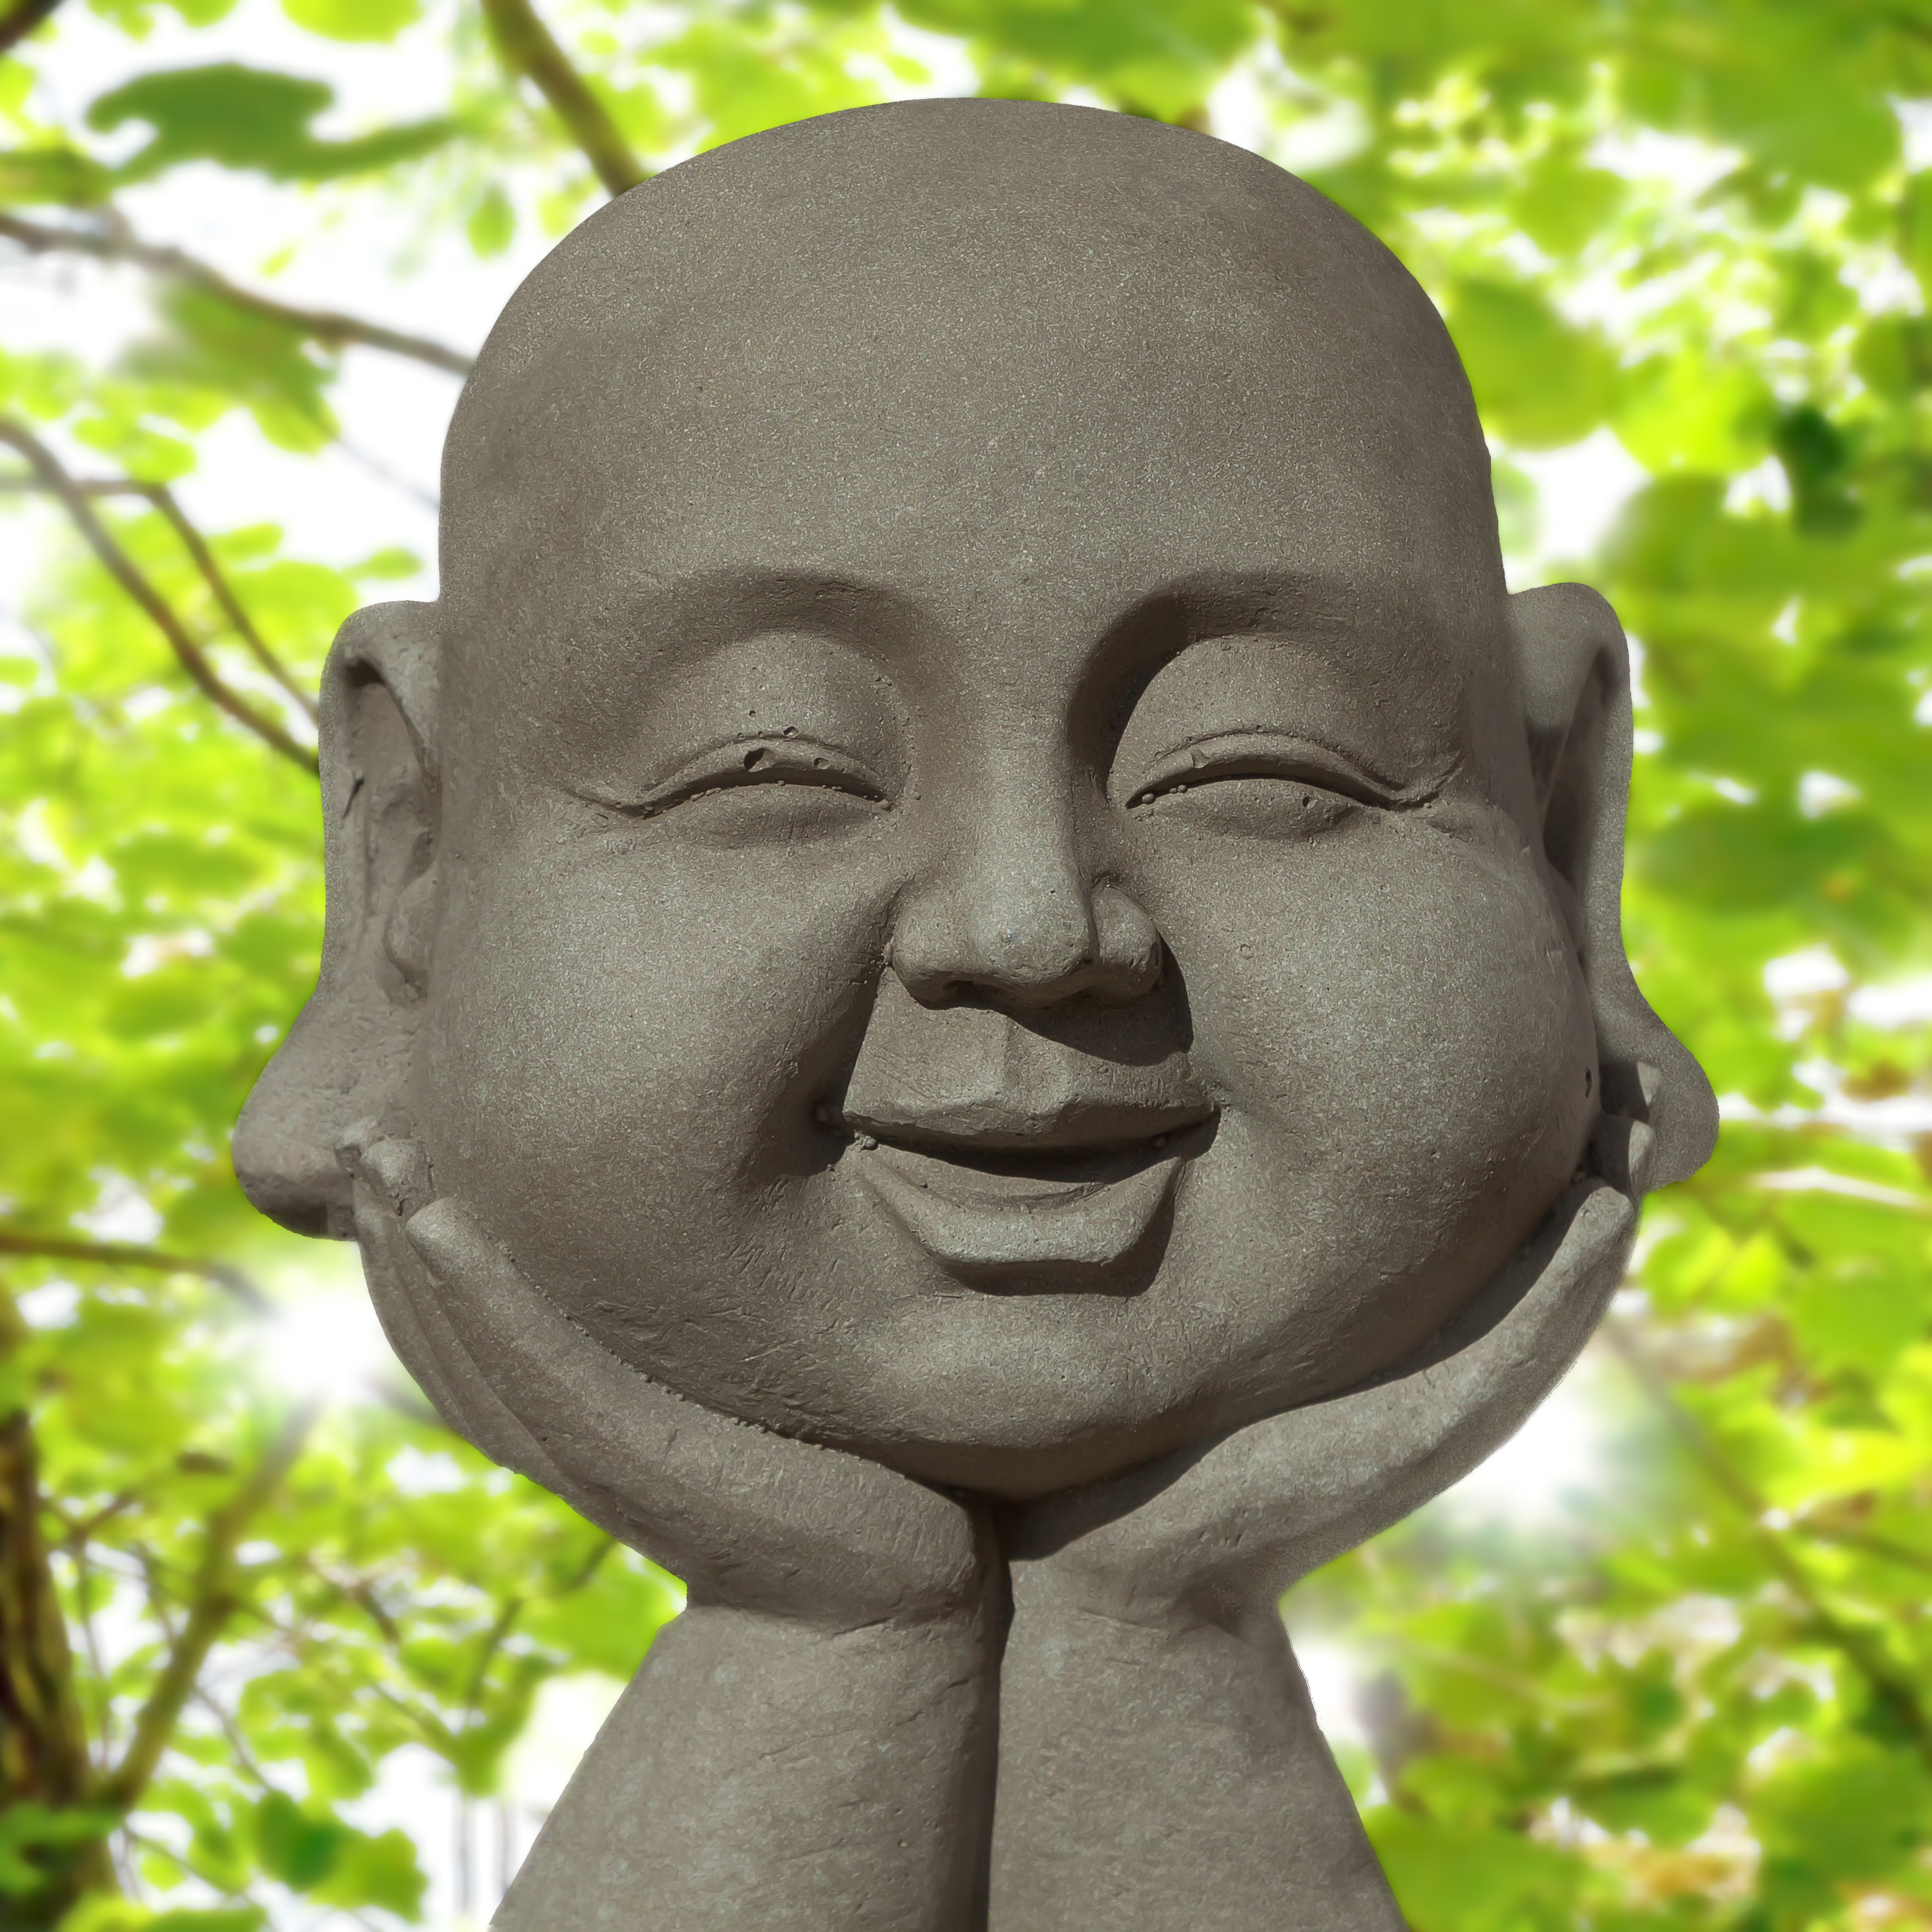
monument, statue, buddhist, buddhism, religion, asia, garden, zen, thailand, spiritual, pray, sculpture, art, relaxation, temple, head, buddha, deity, serenity, facebook, worship, carving, harmony, spirituality, feng shui, inner calm, fern stlich, nonbuilding structure